David Attenborough: A Life on Our Planet

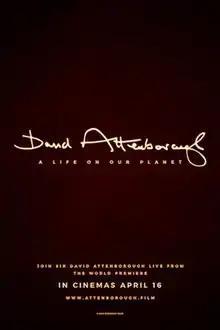
Film poster

David Attenborough: A Life on Our Planet is a 2020 British documentary film narrated by David Attenborough and produced and directed by Jonnie Hughes. The film acts as a "witness statement", through which Attenborough shares first-hand his concern for the current state of the planet due to humanity's impact on nature and his hopes for the future. It was released on Netflix on 4 October 2020, along with a companion book "A Life on Our Planet".